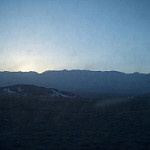
Label: mountain